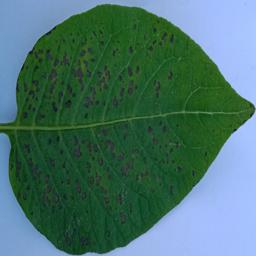
Etiqueta: Tizon_Temprano